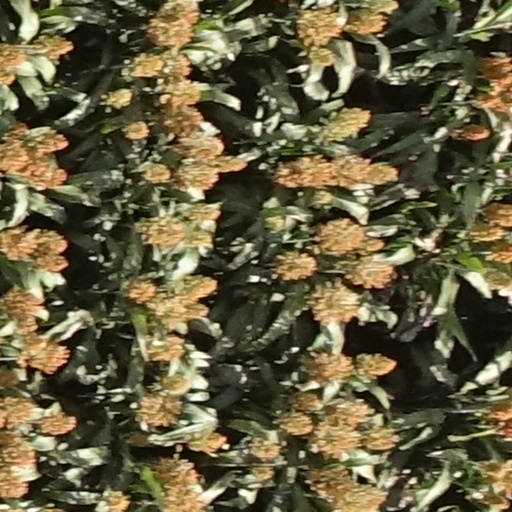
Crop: sorghum